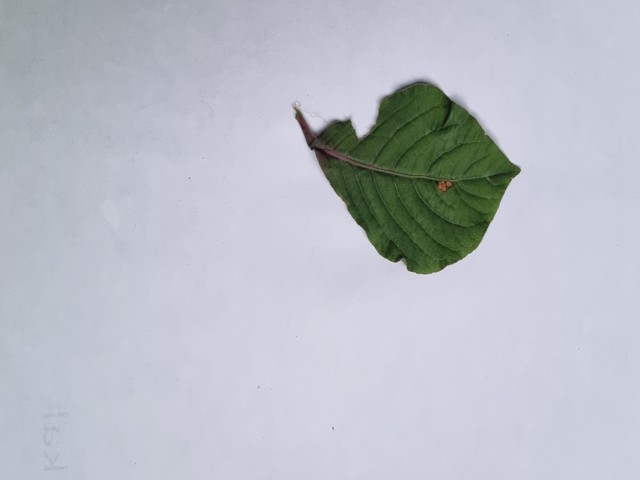
Plant: apang